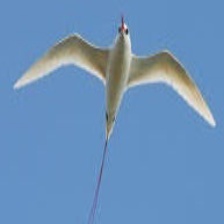
Species: RED BILLED TROPICBIRD
Scientific name: PHAETHON AETHEREU